The Crucified Soldier

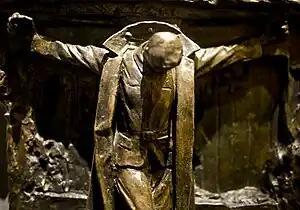
Depiction of the crucified soldier on the sculpture titled "Canada's Golgotha", by Francis Derwent Wood (crafted in 1918). The exhibition of the piece has been the subject of controversy.

In 1918 British artist Francis Derwent Wood created a bronze sculpture entitled "Canada's Golgotha" which depicted a Canadian soldier crucified on a barn door and surrounded by jeering Germans. It was to be included in the exhibition of the Canadian War Memorial Fund collection, and was widely publicized before the exhibition opened.